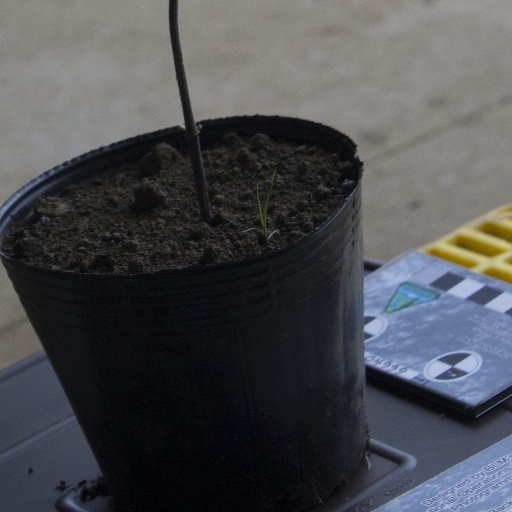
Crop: soybean